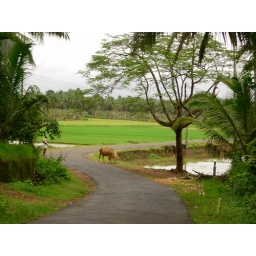
a village road in Kerala (Perasannur, Malappuram) between a rice field